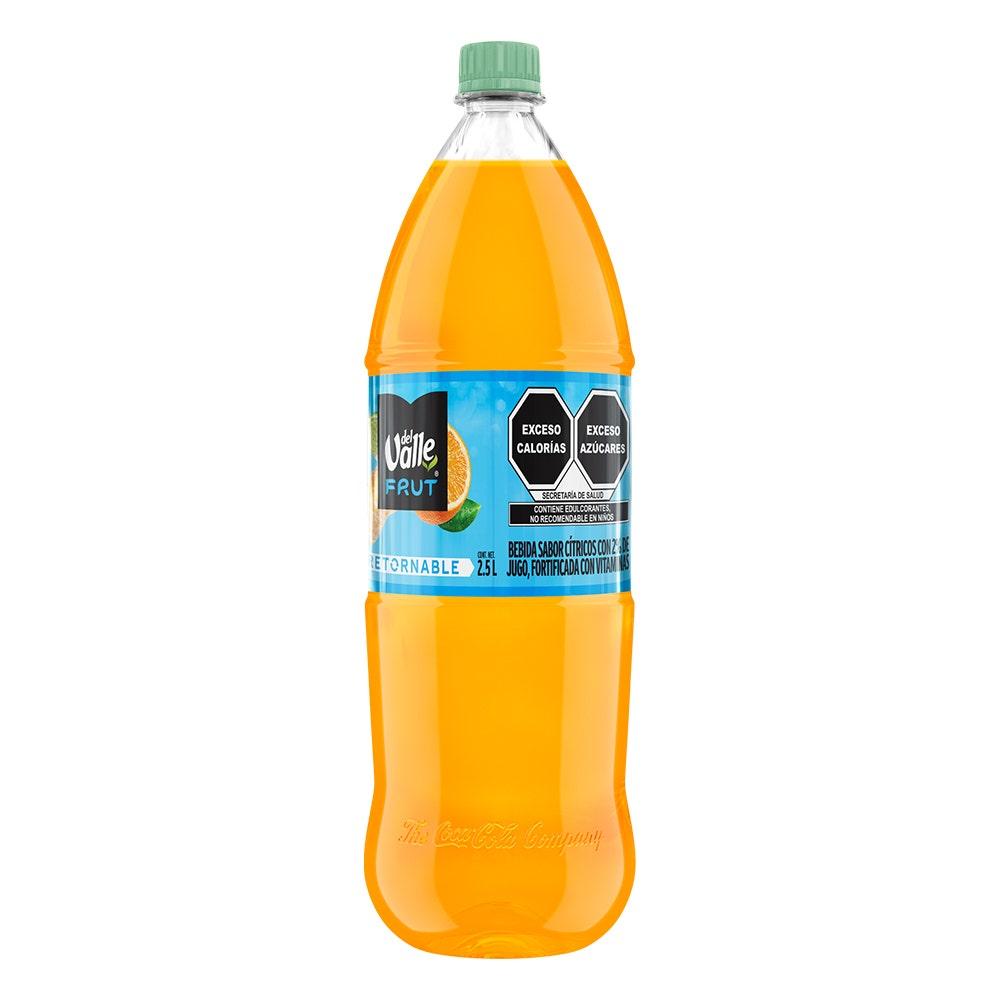
A Del Valle fruit with citurs flavor juice  in a 2-liters returnable plastic bottle